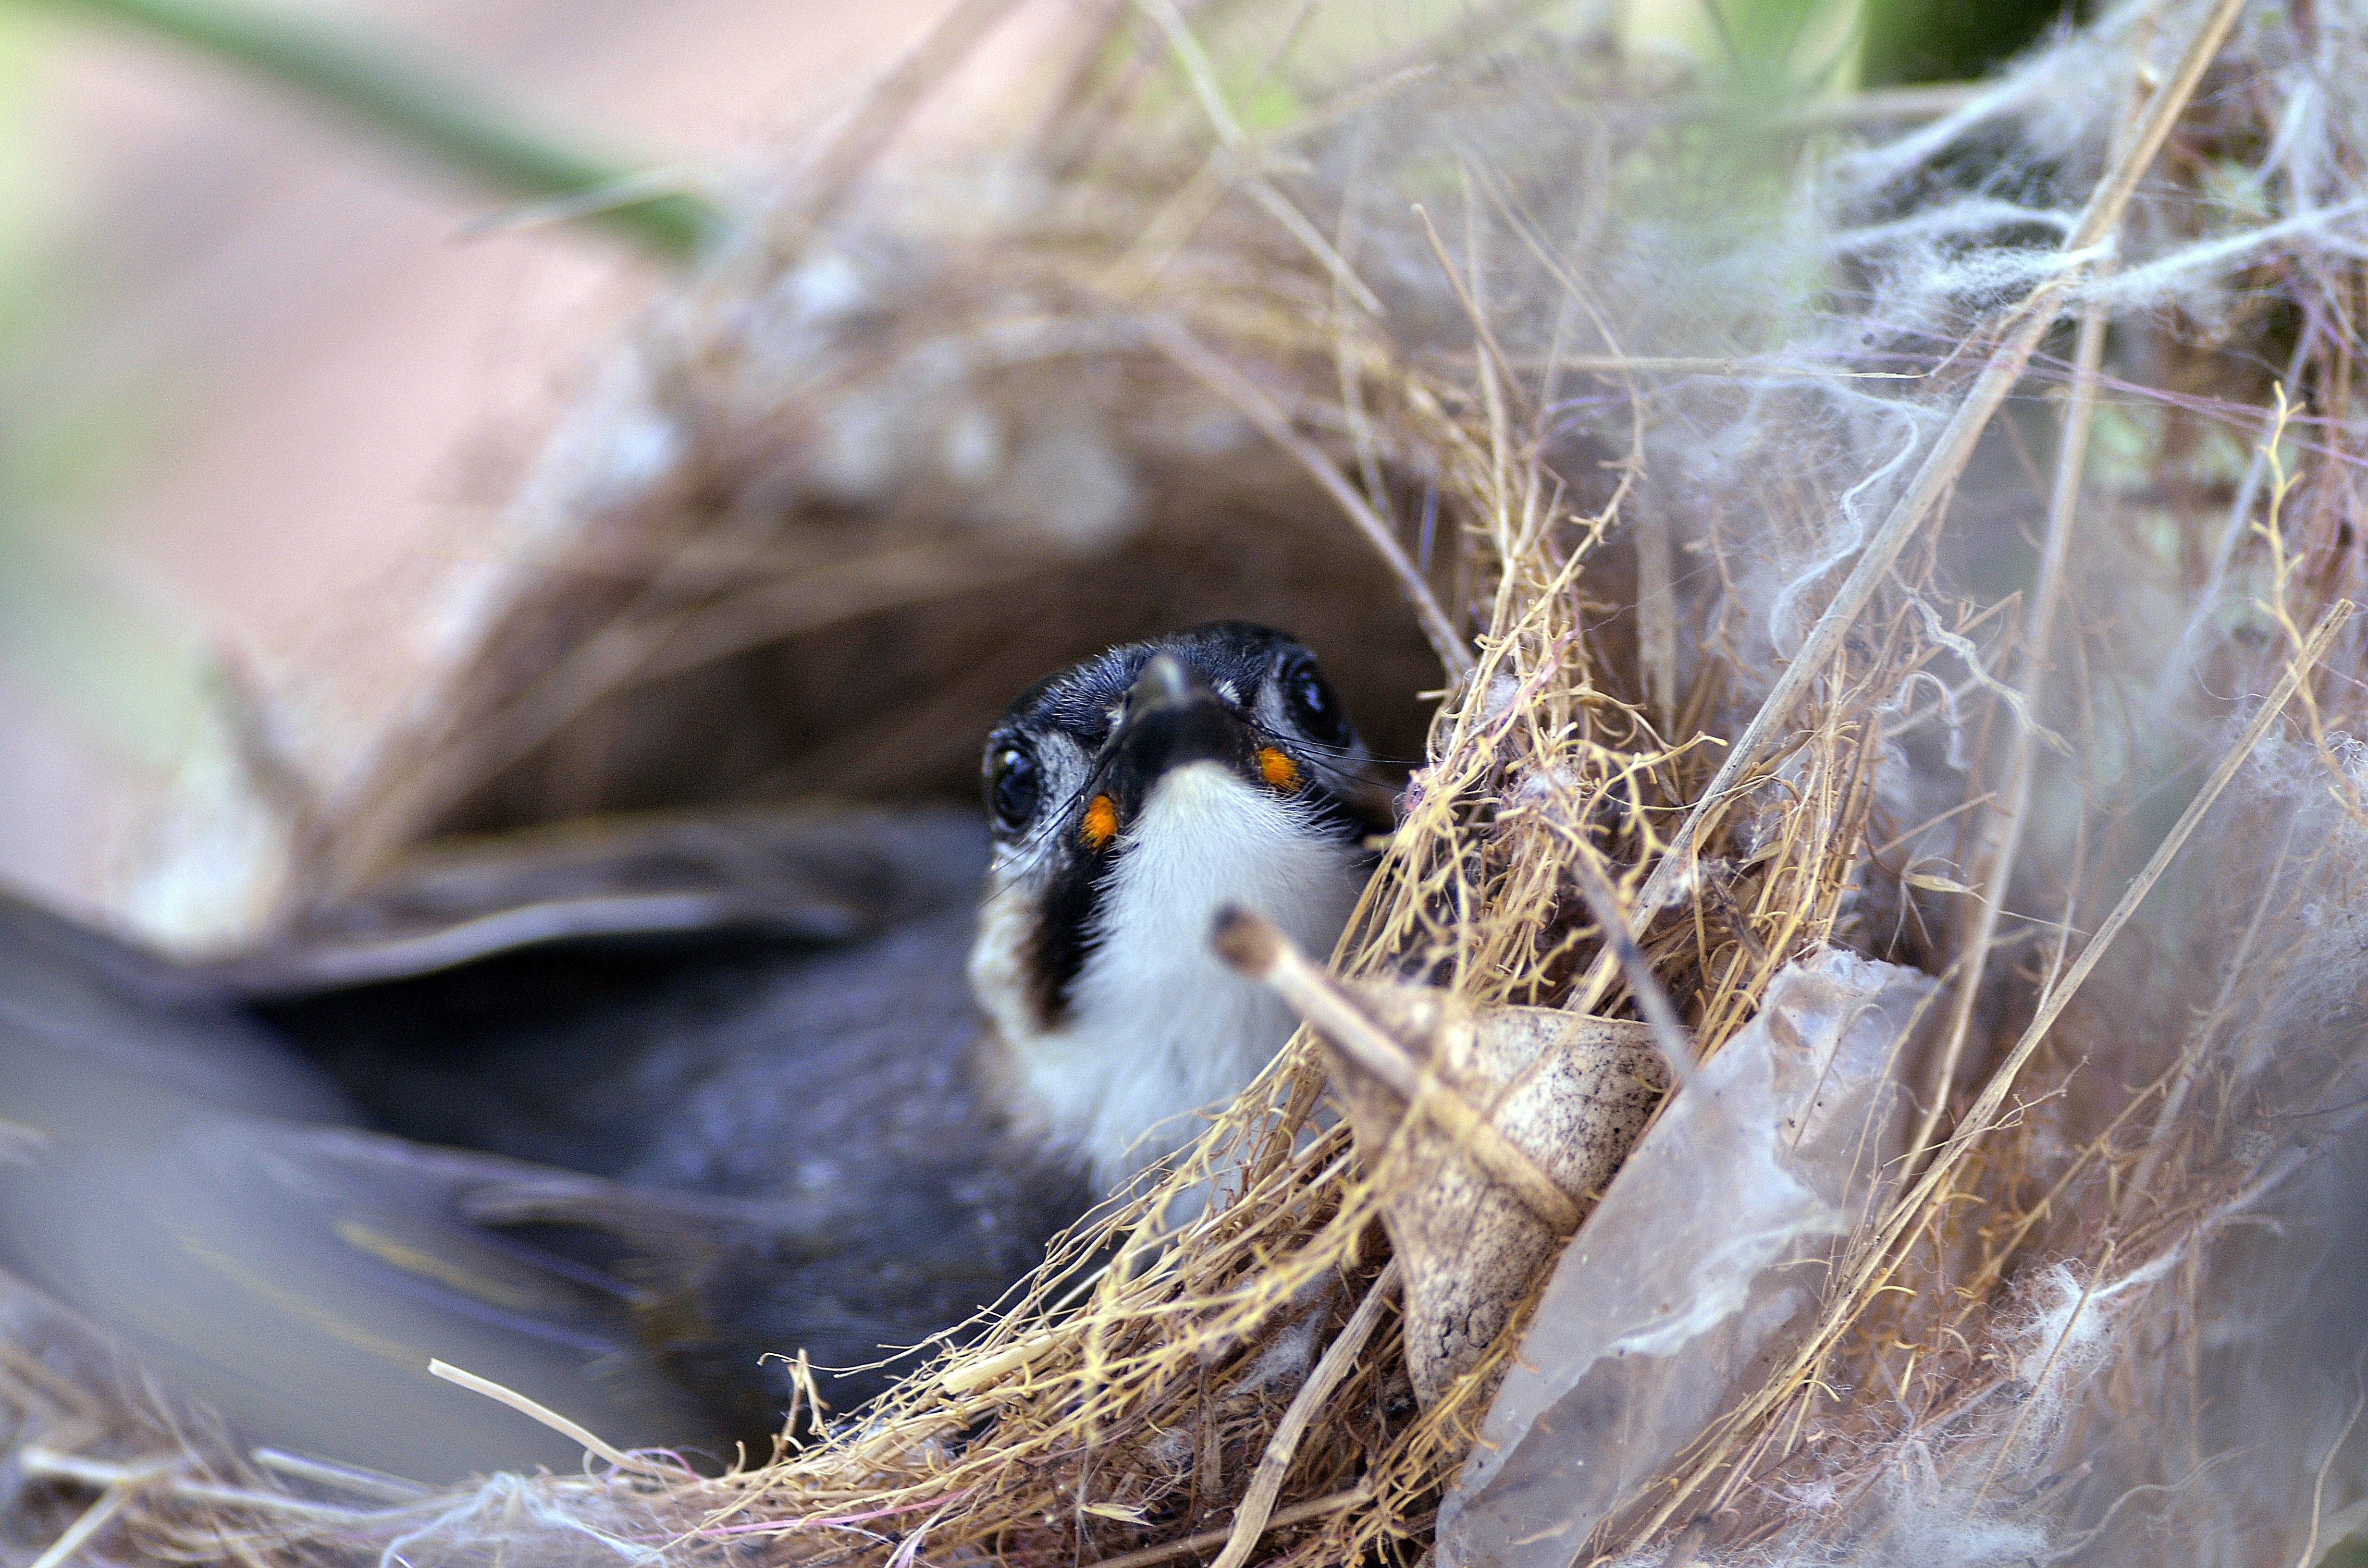
water, nature, grass, wetlands, branch, bird, blur, animal, wildlife, wild, beak, small, baby, robin, feather, fauna, bird of prey, close up, outdoors, vertebrate, sparrow, reproduction, nest, chick, macro photography, old world flycatcher, perching bird